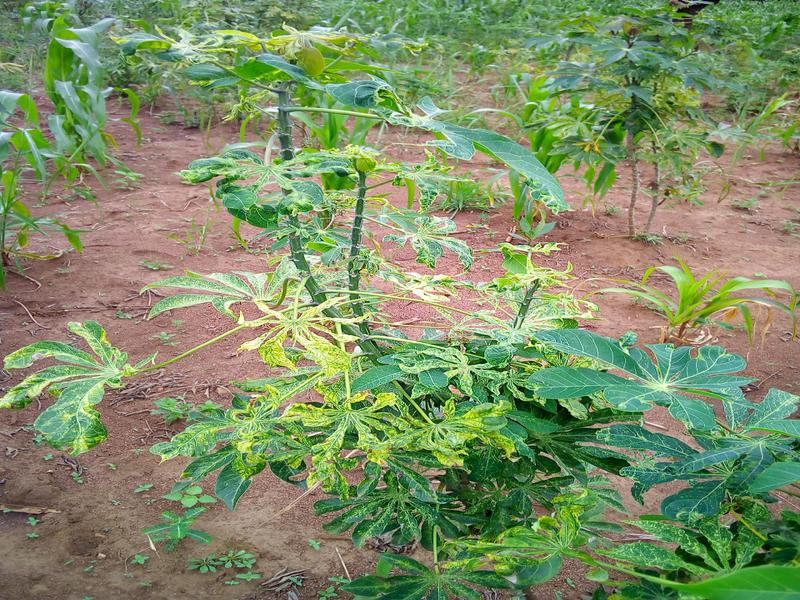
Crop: cassava
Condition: mosaic_disease